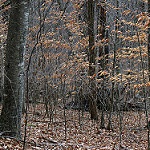
Scene: Outdoor